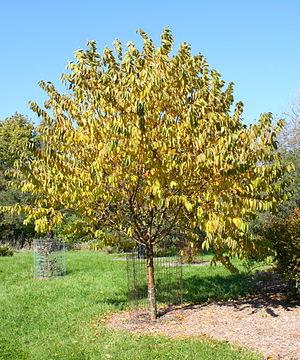
Prunus maximowiczii, est un arbuste ornemental de la famille des Rosaceae. On le trouve en Asie, notamment en Chine, en Corée et en Russie, à l'état sauvage. C'est une espèce plutôt montagnarde.